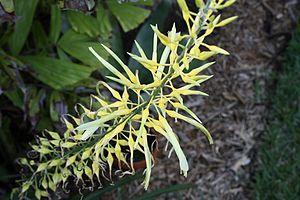
Pitcairnia xanthocalyx est une espèce de plantes de la famille des Bromeliaceae, endémique du Mexique.